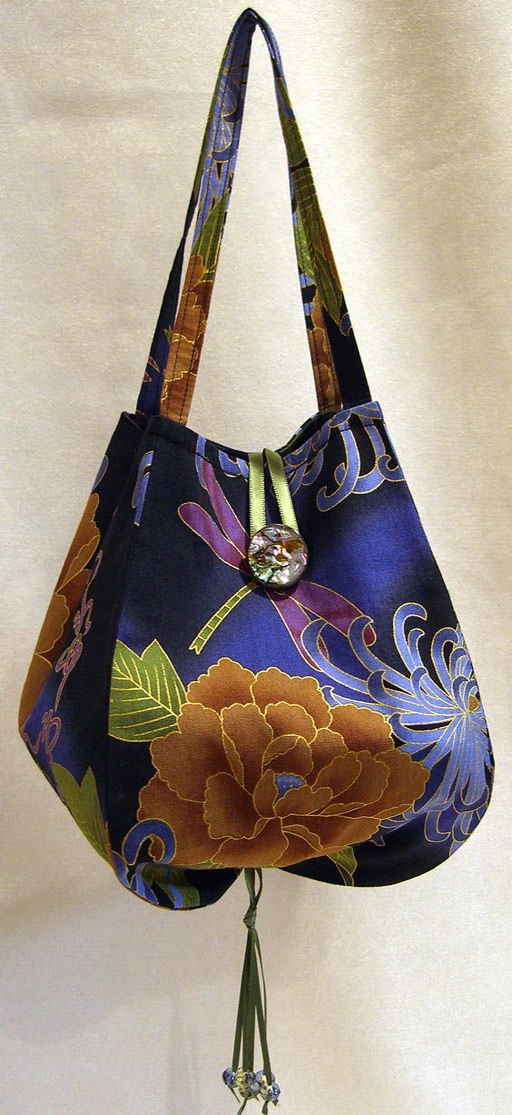
person - i like to make this for gifts .